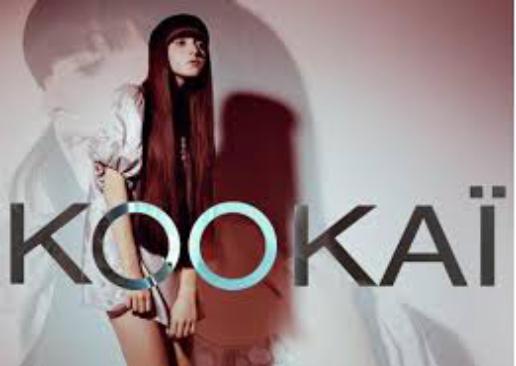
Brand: Kookai
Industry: Clothes